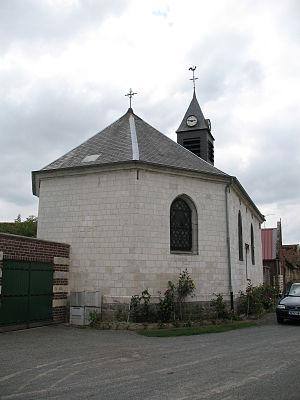
Eglise de Lahoussoye
Lahoussoye est une commune française située dans le département de la Somme en région Hauts-de-France.